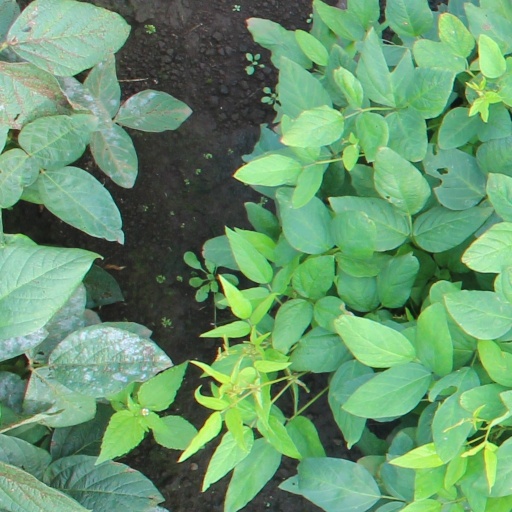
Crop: soybean